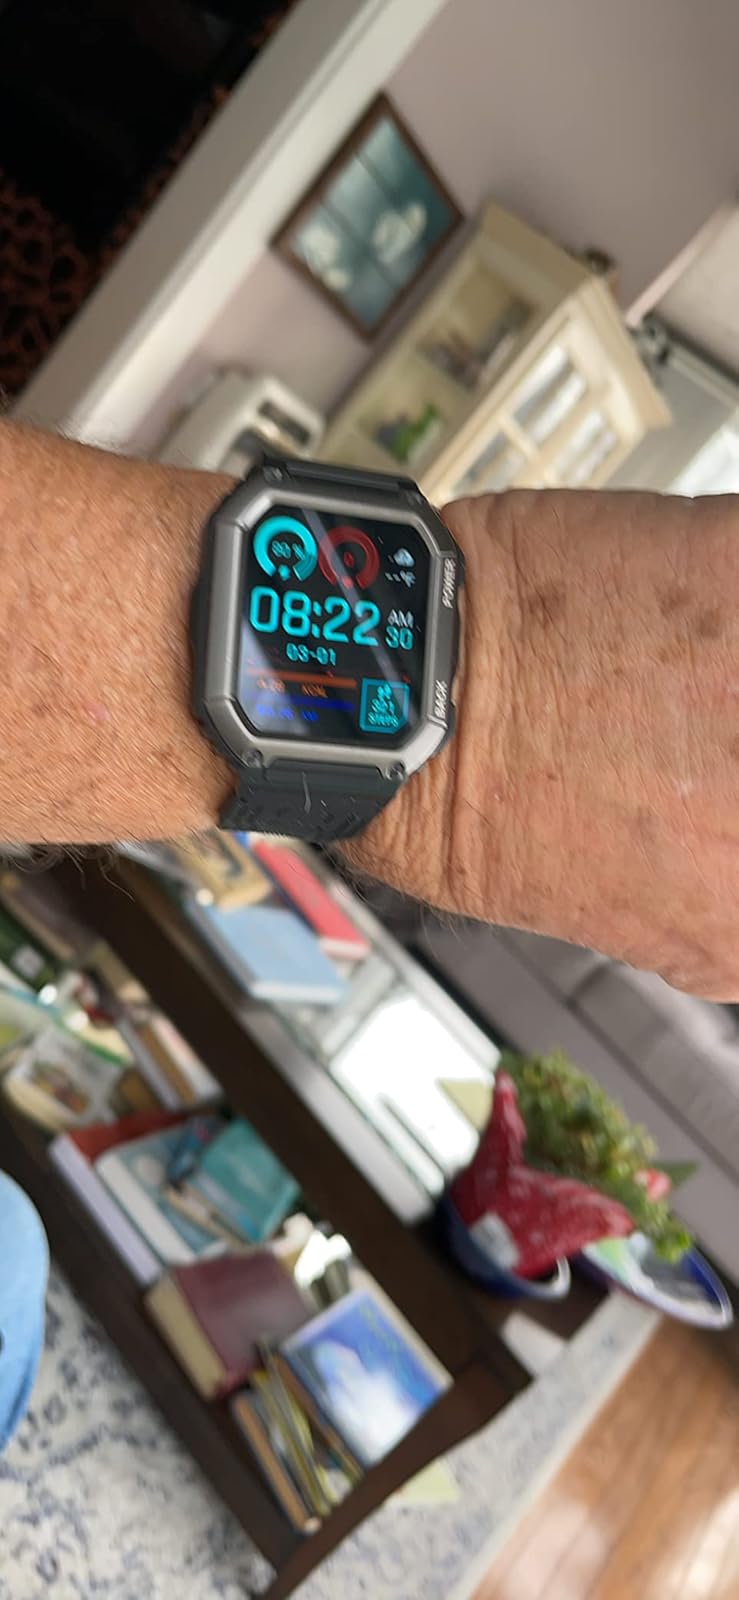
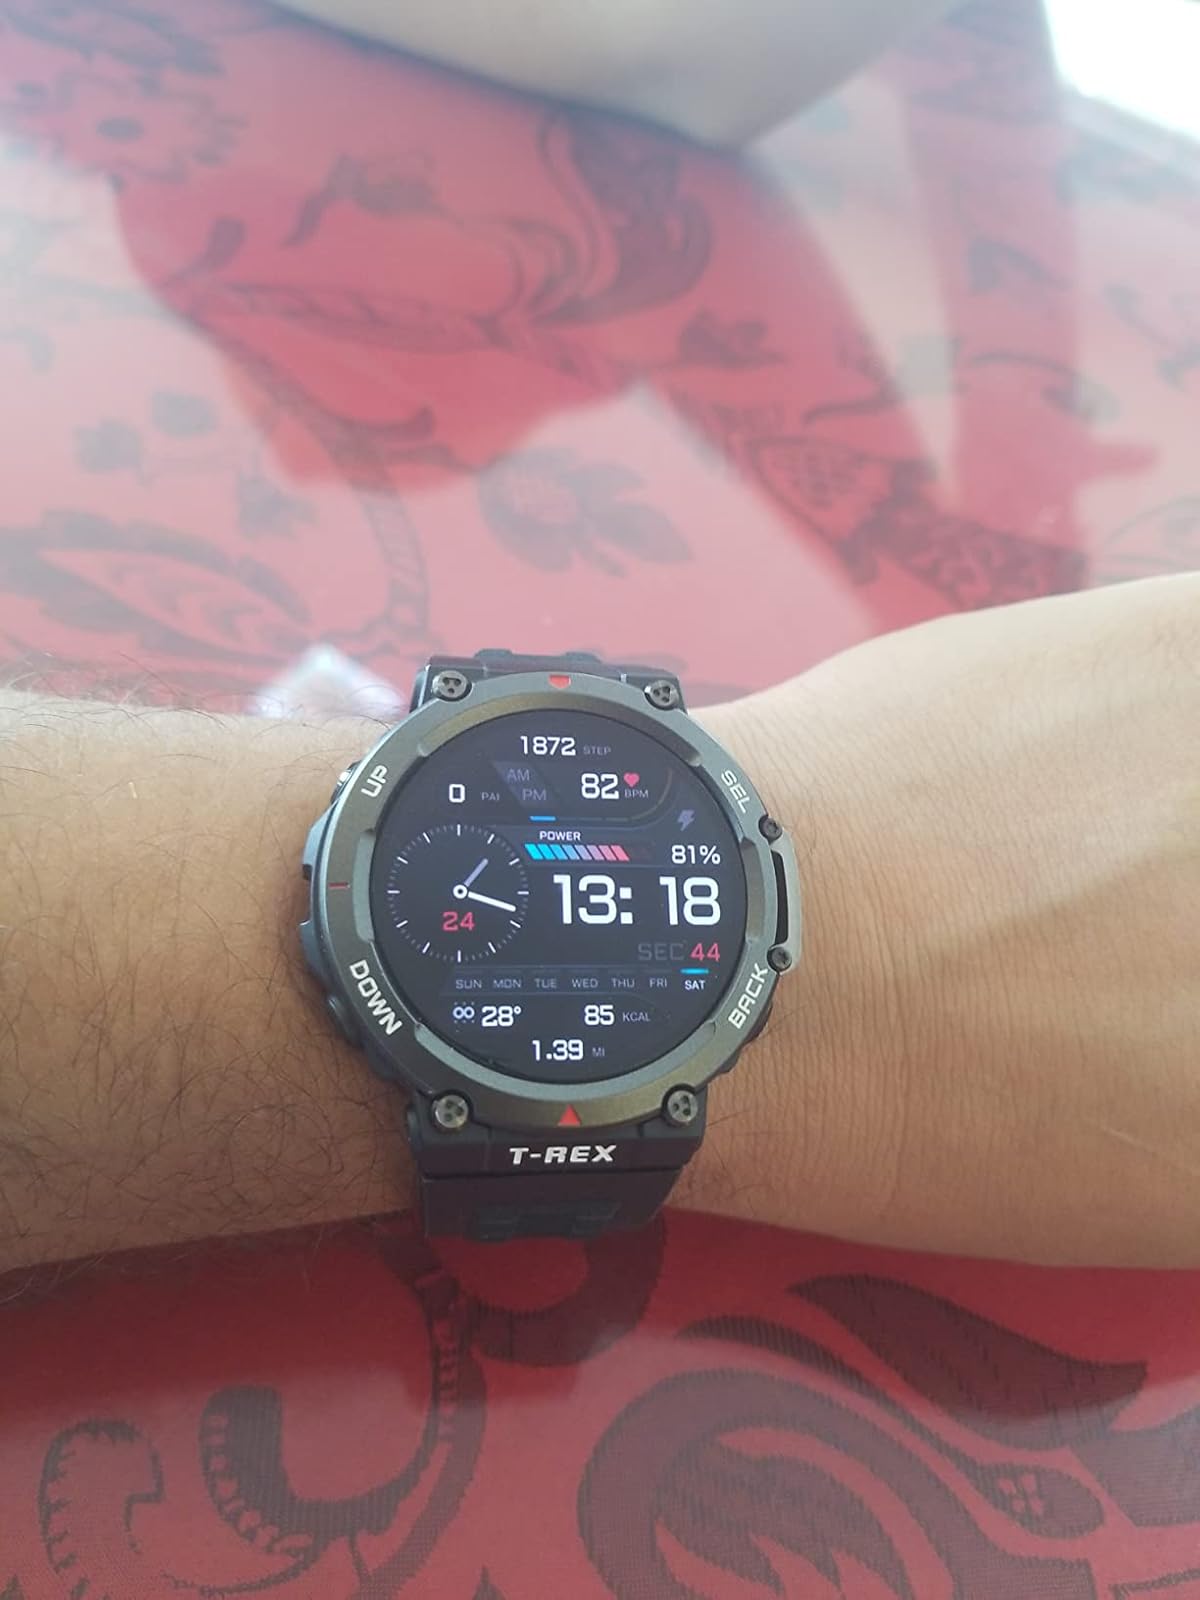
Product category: smartwatch
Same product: no